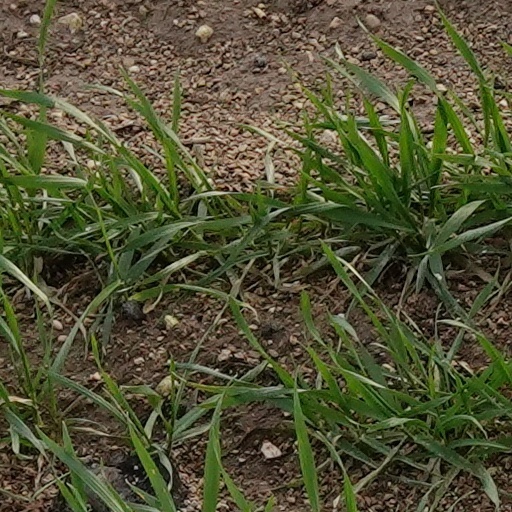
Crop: wheat